Arengosse

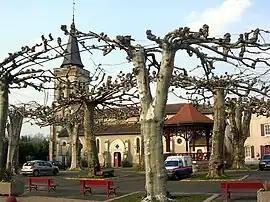
The church of Arengosse

Arengosse ("Arangòssa" in Occitan) is a commune of the Landes department in Nouvelle-Aquitaine in southwestern France.